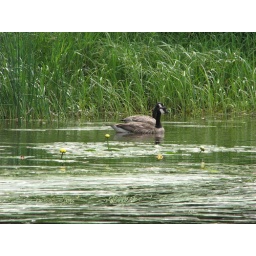
I caught this shot of two geese swimming by the water lillies while fishing the Kam.